California Chrome

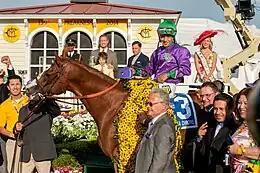
In the winner's circle at the 2014 Preakness Stakes: Art Sherman at horse's shoulder, Espinoza in the saddle, Alan Sherman (wearing glasses) at horse's flank next to Jose Espinoza, brother of Victor

California Chrome shipped on May 12 to Baltimore to run in the 2014 Preakness Stakes on May 17. On the plane were the other two Derby competitors to enter the Preakness: Ride On Curlin and General a Rod. Once on the ground, their van had a police escort from the airport to Pimlico Race Course. When California Chrome arrived at Pimlico, the management at that track welcomed him with two saddlecloths for his workouts, one with the "Califorina" misspelling and the other with the correct spelling; Just as at Churchill Downs, the colt exercised on the Pimlico track but had no timed workouts. Delgado compared the long and narrow Pimlico oval favorably to their home track at Los Alamitos. Sherman did not like having the horse race with only a two-week break, but was confident because California Chrome had gained back weight he had lost running the Derby, plus another .